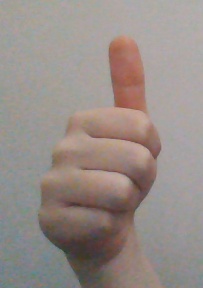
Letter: aleff